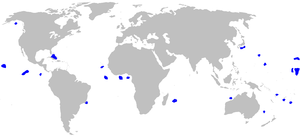
Le squalelet féroce est une espèce de petit requin appartenant à la famille des dalatiidés. Ce poisson vit dans les eaux océaniques tropicales et tempérées du monde entier, en particulier près des îles, et peut descendre jusqu'à 3 700 mètres de profondeur. Il migre verticalement tous les jours, s'approchant de la surface au crépuscule et redescendant à l'aube.